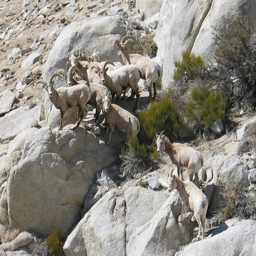
a group of sheep observed .